Beled Hawo District

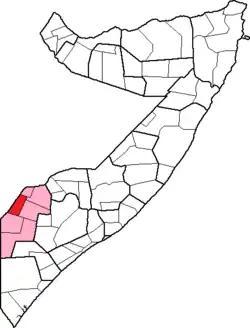

Beled Hawo District is a Reer Calidheere and Reer Axmed dagmo district in the southwestern Gedo region of Somalia. Its capital is Beled Hawo.